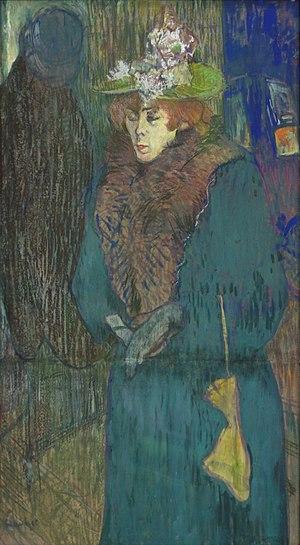
Jane Avril, pseudonyme de Jeanne Louise Beaudon, née le 9 juin 1868 à Paris 20ᵉ dans le quartier de Belleville, et morte le 17 janvier 1943 à Paris 15ᵉ, fut une des danseuses les plus célèbres du Moulin Rouge où elle était surnommée « Jane la Folle » ou « La Mélinite ».